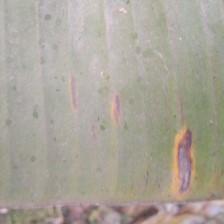
Label: sigatoka